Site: brandenburg
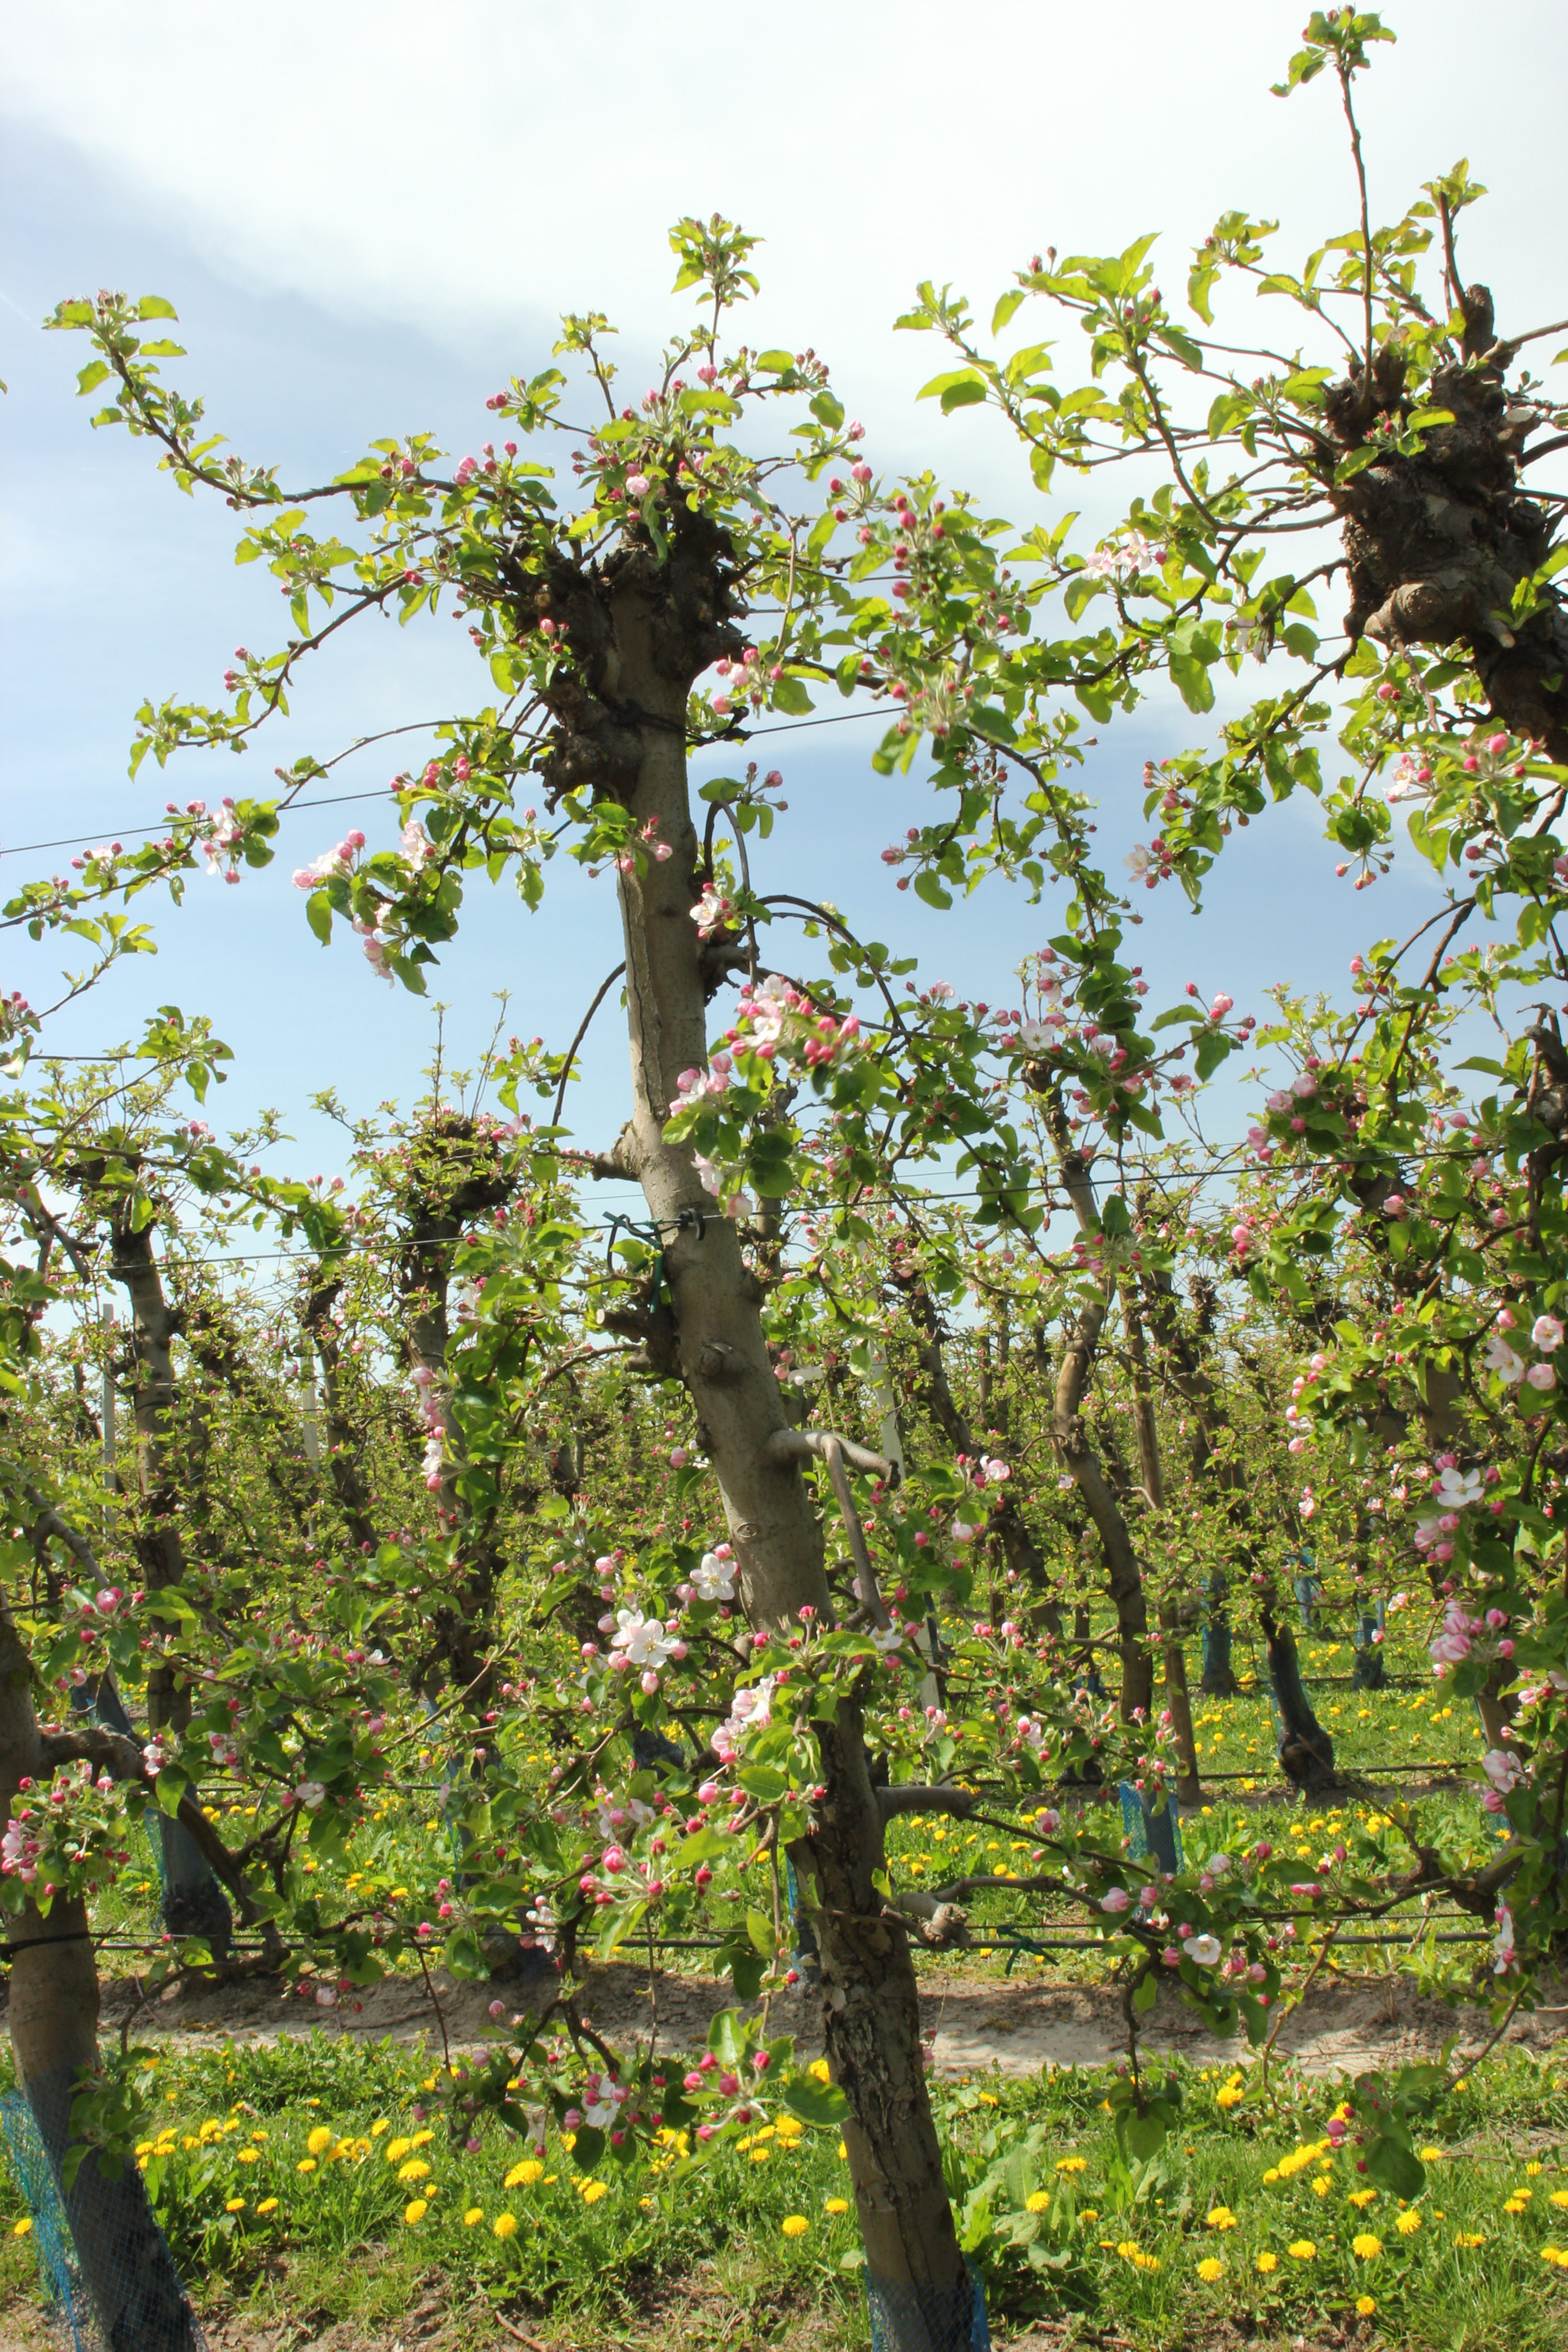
Growth stage (BBCH 57): Inflorescence emergence